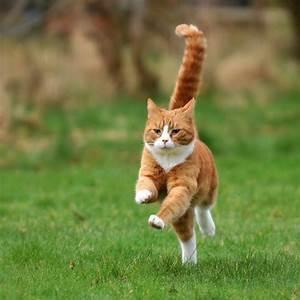
cat